Ed Kowalczyk

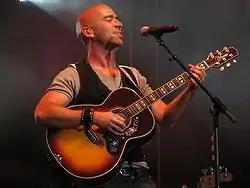
Kowalczyk performing in 2009

Ed Kowalczyk (born July 16, 1971) is an American singer, songwriter, musician who is the lead singer of the rock band Live. He launched a solo career after leaving Live in 2009, releasing his first album, "Alive", in 2010. He rejoined Live in December 2016.